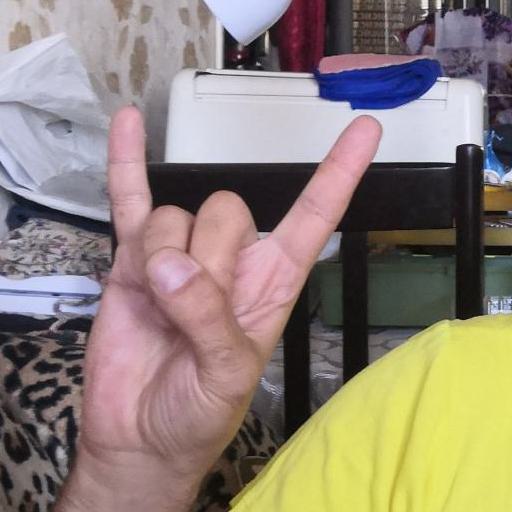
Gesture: rock